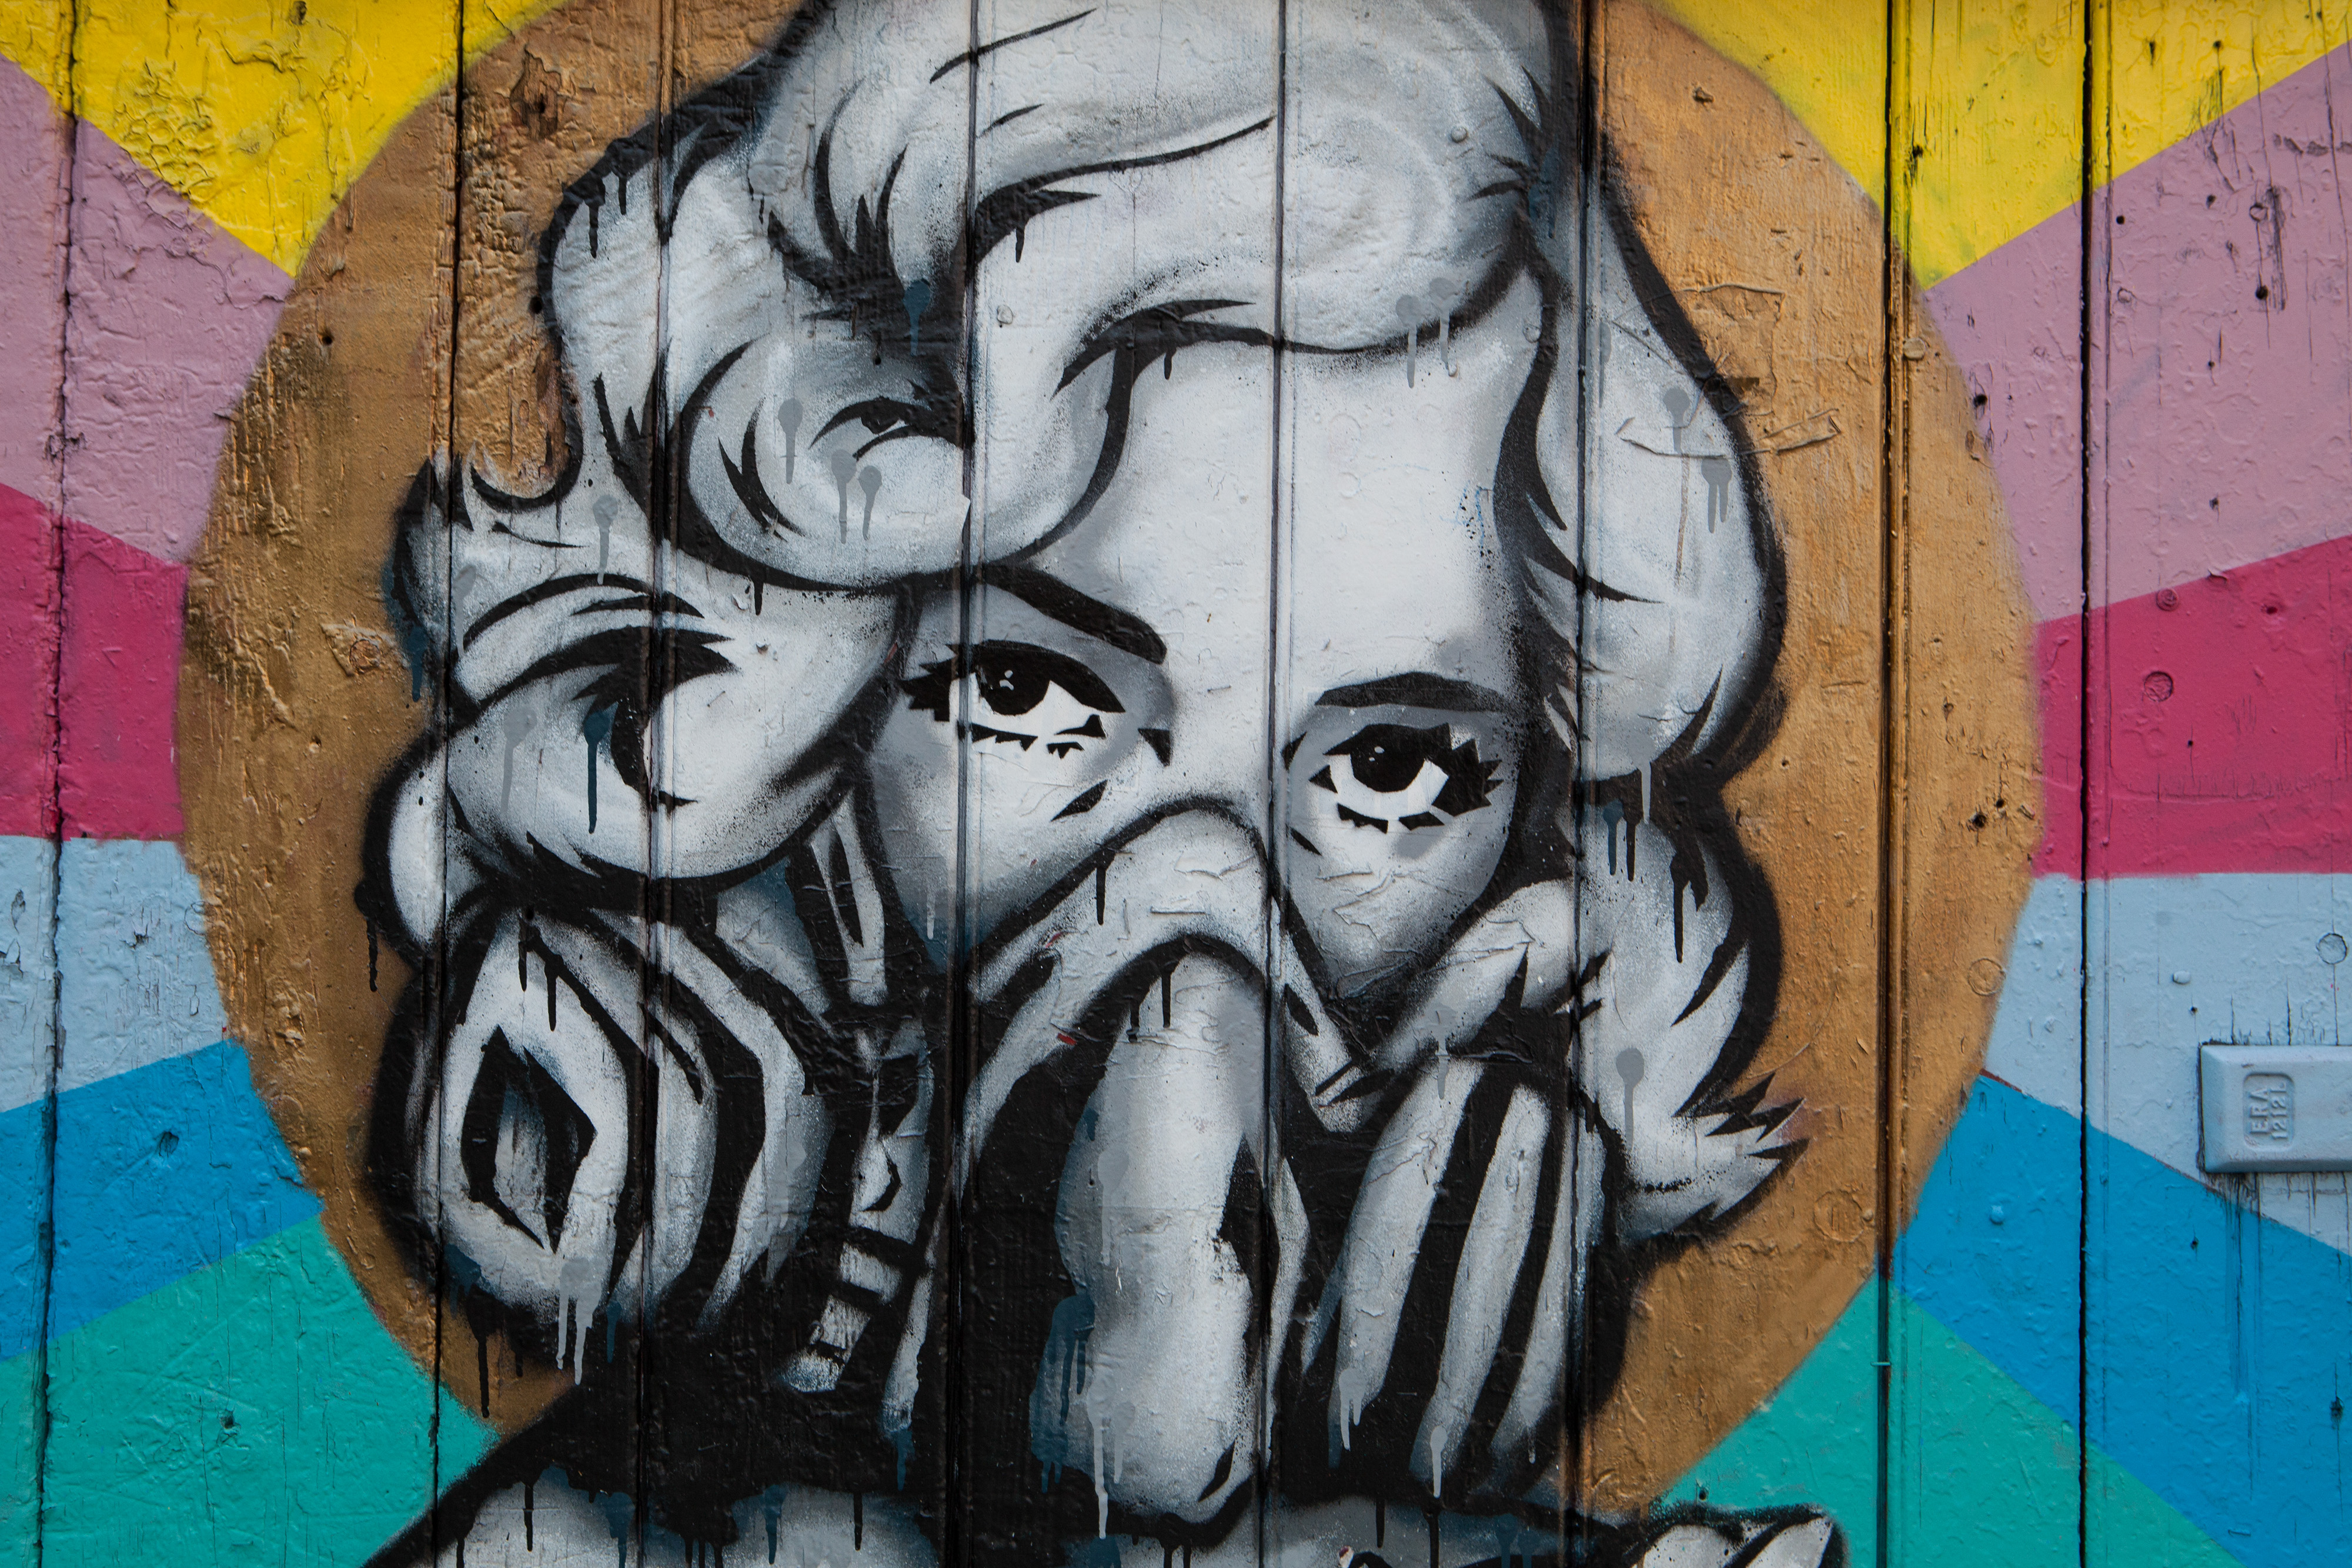
street art, graffiti, art, wall, mural, visual arts, illustration, wrinkle